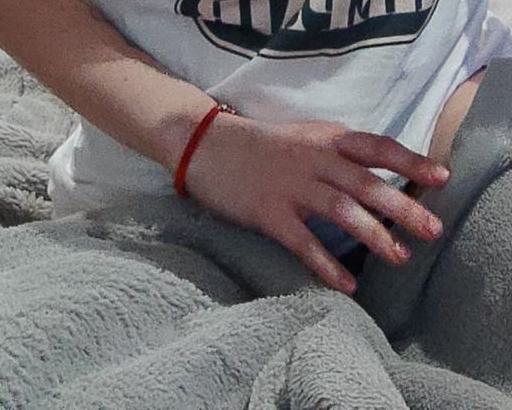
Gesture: no_gesture